2001 24 Hours of Le Mans

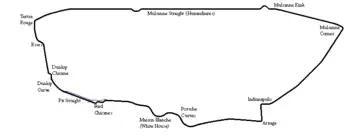
Le Mans in 2001

The 2001 24 Hours of Le Mans was the 69th Grand Prix of Endurance, and took place on 16 and 17 June 2001.